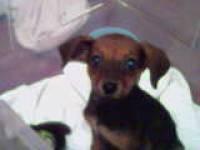
miniature pinscher